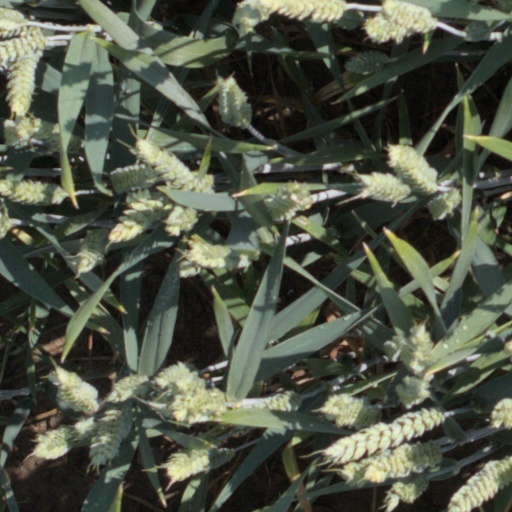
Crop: wheat